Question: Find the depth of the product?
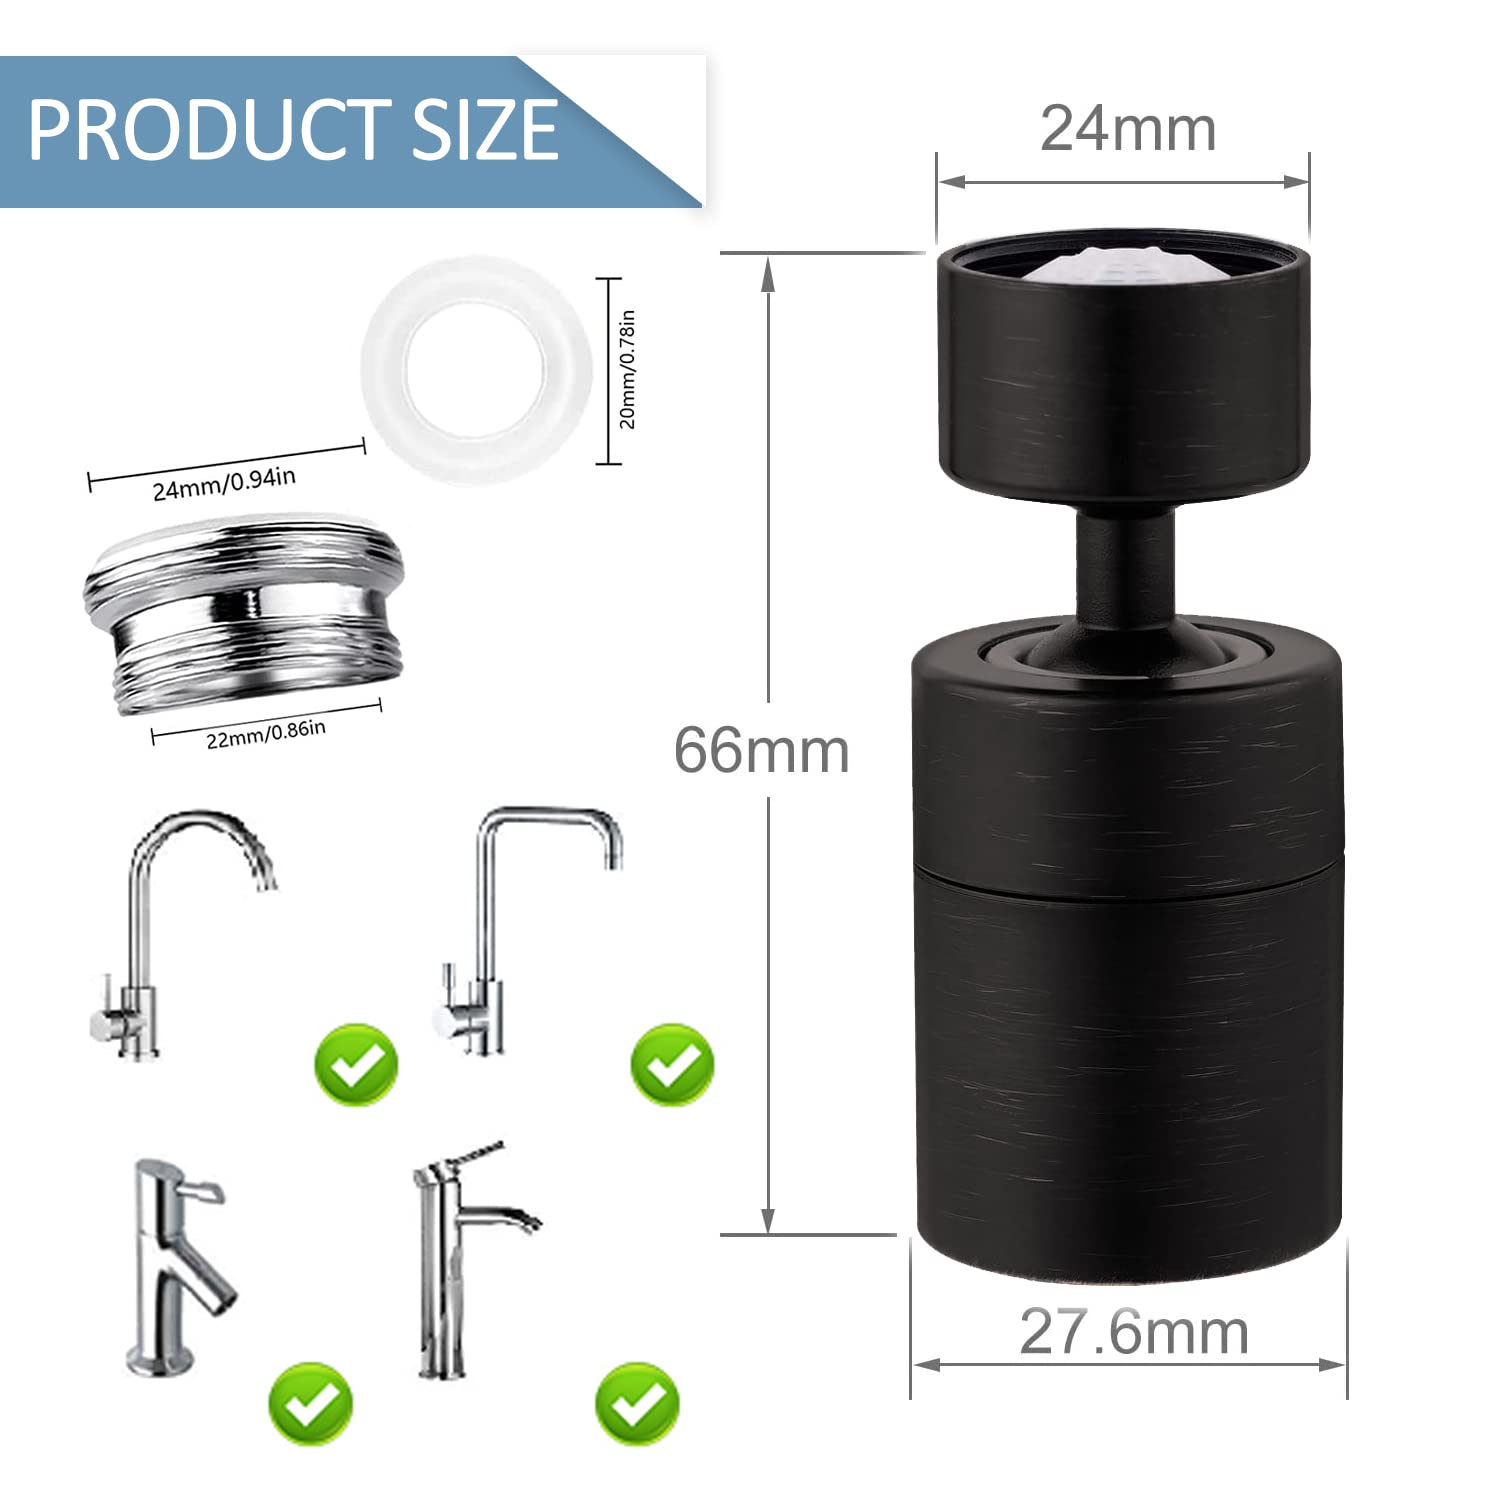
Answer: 66.0 millimetre